Nottoway, Virginia

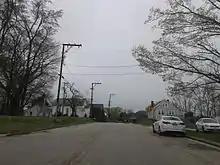
Street scene in Nottoway

Nottoway, or Nottoway Court House, is a census-designated place (CDP) in and the county seat of Nottoway County, Virginia, United States. The population at the time of the 2010 Census was 84. This had decreased to 63 by the 2020 Census.